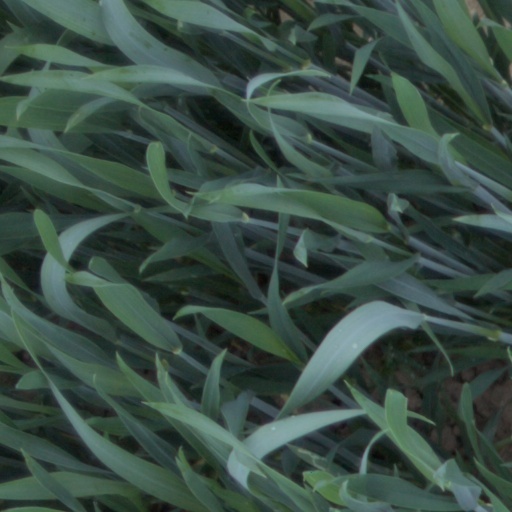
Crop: wheat